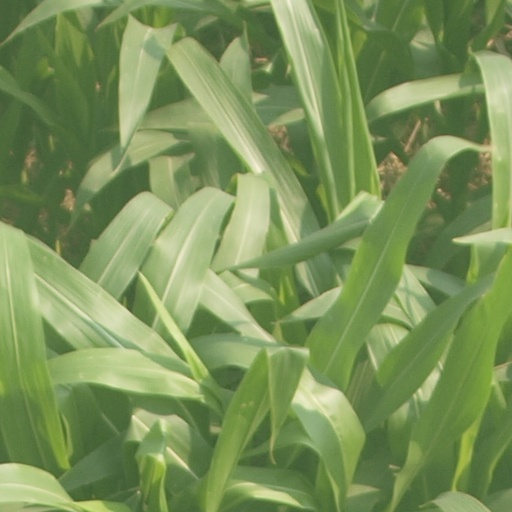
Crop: maize; corn